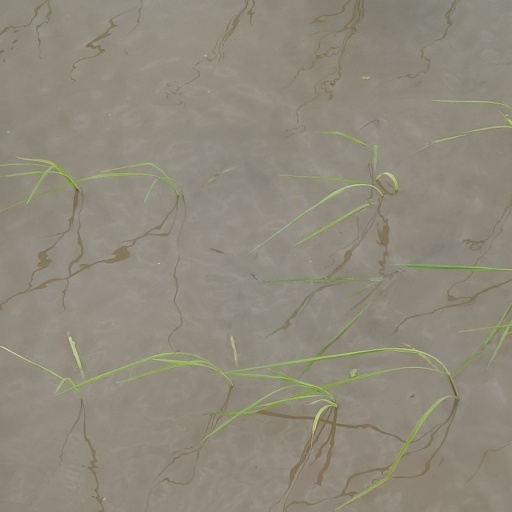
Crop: rice